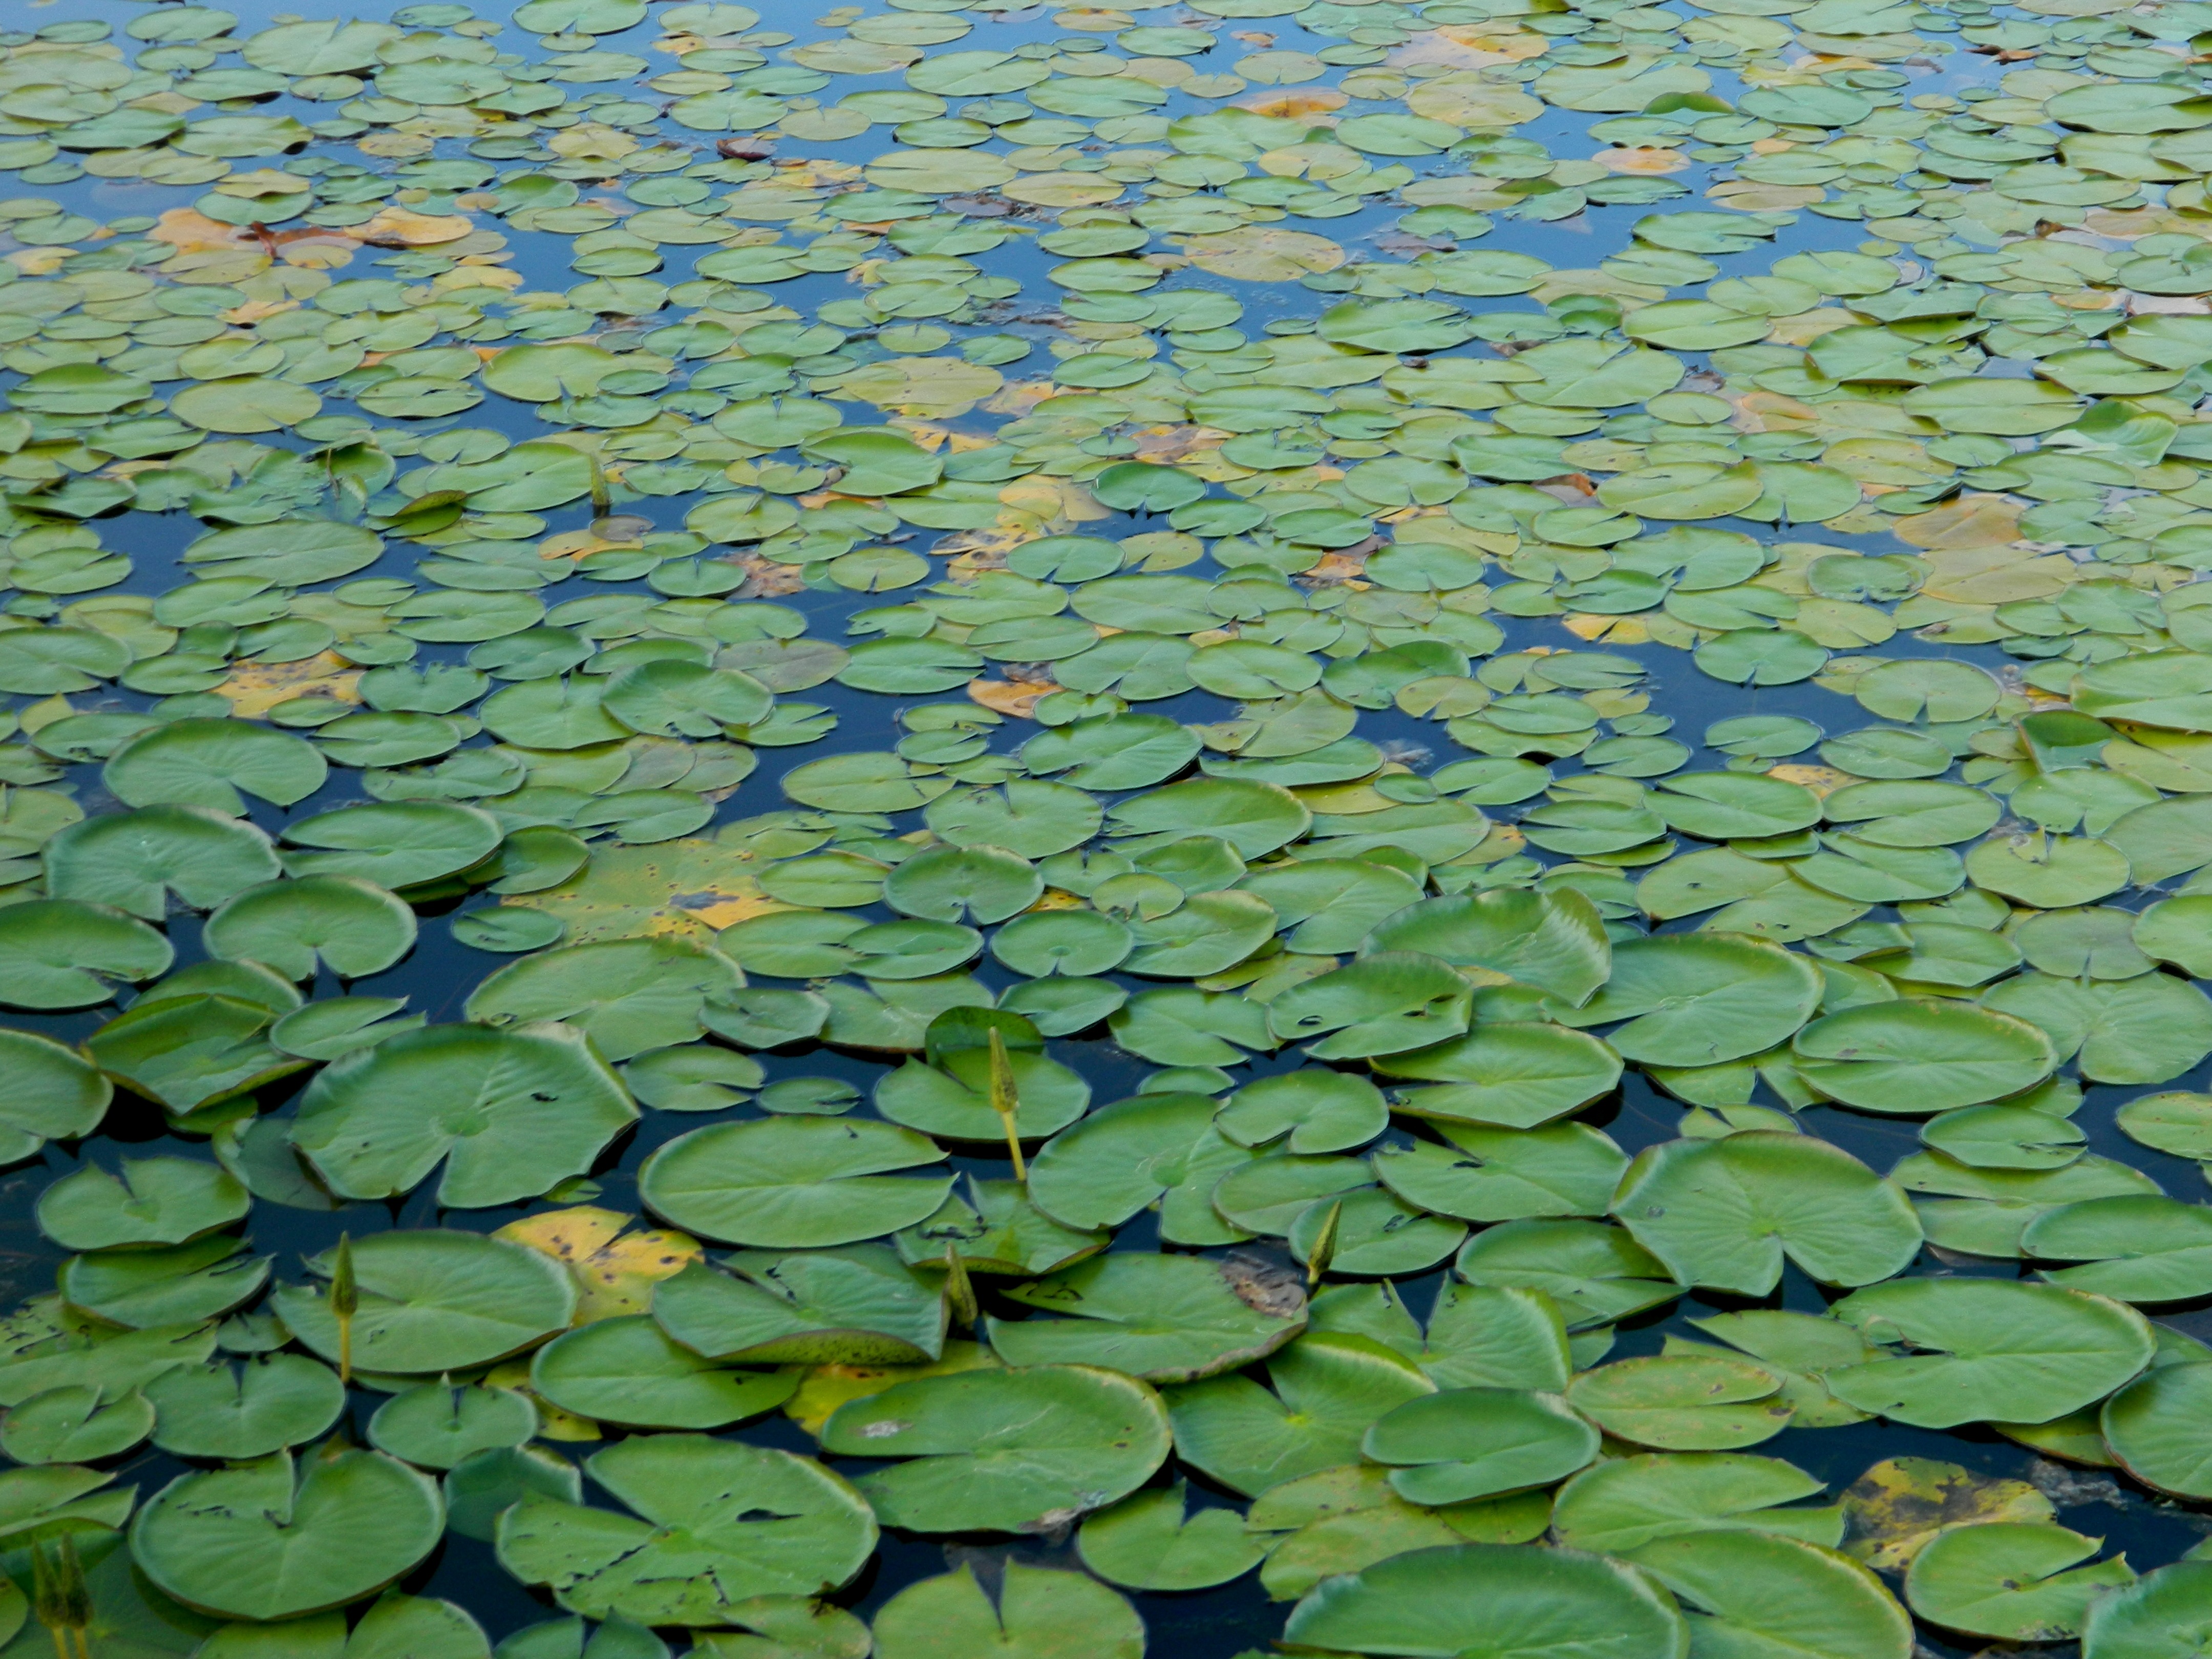
plant, leaf, flower, pond, green, botany, aquatic plant, body of water, wetland, brazil, habitat, ecosystem, amazonia, annual plant, natural environment, aquatica plant